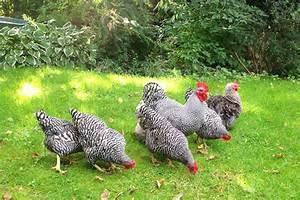
chicken